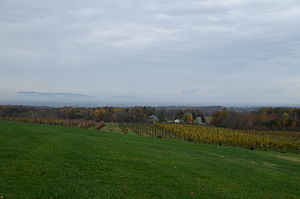
North Carolina vin
Vinmark i North Carolinas Piedmont region
Udtrykket North Carolina vin dækker over vine, der er produceret på druer, dyrket i staten North Carolina i det østlige USA og produceret på vinerier i staten.